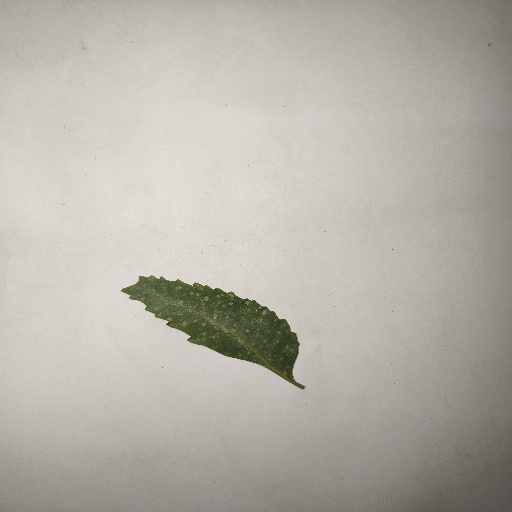
Species: Neem
Leaf condition: Powdery Mildew